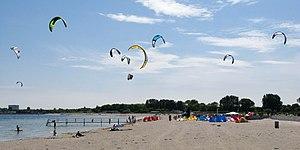
Amager Strandpark est une vaste plage et parc urbain côtier de Copenhague au Danemark situé à l'ouest de l'île de Amager. Il inclut 4,6 km de plage. L'Amager Strandpark est fondé en 1934, il est réaménagé en 2005 avec la création d'une île artificielle de 2 km de long, séparée de la plage originelle par un lagon traversé par 3 ponts.